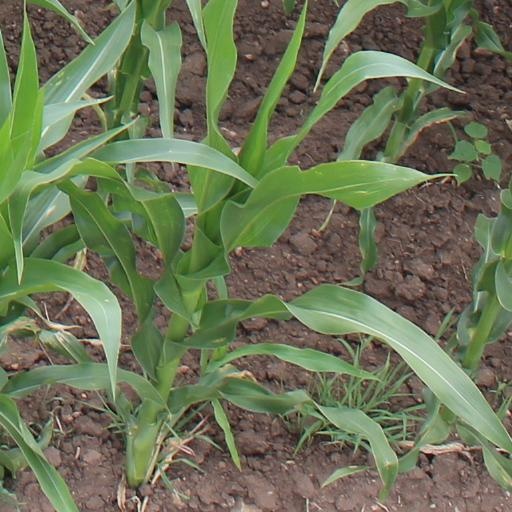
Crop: maize; corn